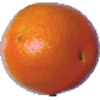
Label: Tangelo 1